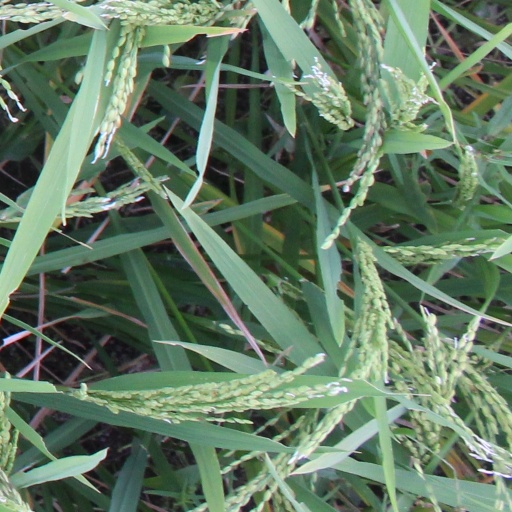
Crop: rice